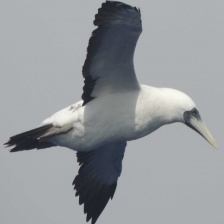
Species: MASKED BOOBY
Scientific name: SULA DACTYLATRA